Joris en de Draak

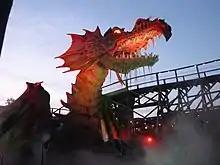
The dragon in the evening.

The dual-tracked roller coaster was built on the site of the former wooden coaster Pegasus, which was demolished in 2009. It features two tracks, named "Water" and "Fire". The ride operates with Millennium Flyer trains, each consisting of 12 cars. Riders are seated two across in a single row, accommodating 24 passengers per train. To facilitate maintenance, only four trains are used at any given time, allowing the coaster to achieve a total capacity of 1,750 riders per hour.